Bantu peoples of South Africa

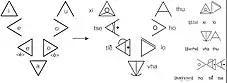
The composition of the syllables of the words "Xilo" [ʃiːlɔ] "thing" in Xitsonga, "Vhathu" [βaːtʰu] "people" in Tshivenḓa and "Ho tlêtse" [hʊt͜ɬ’ɛːt͜s’ɪ] "It is full" in Sesotho, using "Ditema syllabary"

The year 1994 saw the first democratic election in South Africa, the majority of the population, Black South Africans, participating in political national elections for the first time in what ceremonially ended the Apartheid era and also being the first time a political party in South Africa getting legitimately elected as government. The day was ideally hailed as Freedom day and the beginning of progress to the conclusion of Black South Africans existential struggle that began with European colonisation in the South African region.